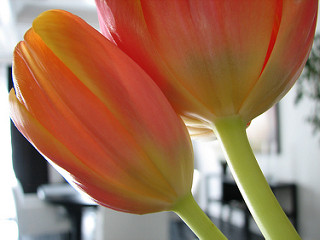
Flower: tulip